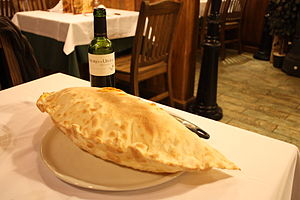
Calzone
Calzonen er kendetegnet ved sin halvmåne-form
Calzone er en indbagt pizza, der vandt indpas i løbet af 1980'erne. Dens fyld er typisk salami/skinke, mozzarella, ricotta og parmesan/pecorino. Til tider ses det at pizzaen frituresteges.